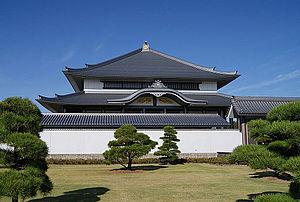
Le Taiseki-ji est le temple de tête de l'école Nichiren Shōshū de la branche Nichiren du Bouddhisme au Japon. Il est situé sur les pentes inférieures du mont Fuji à Fujinomiya, préfecture de Shizuoka au Japon. Le Taiseki-ji est fondé en 1290 par Nikkō Shonin, le plus jeune des disciples immédiats de Nichiren.